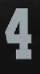
Number: 4